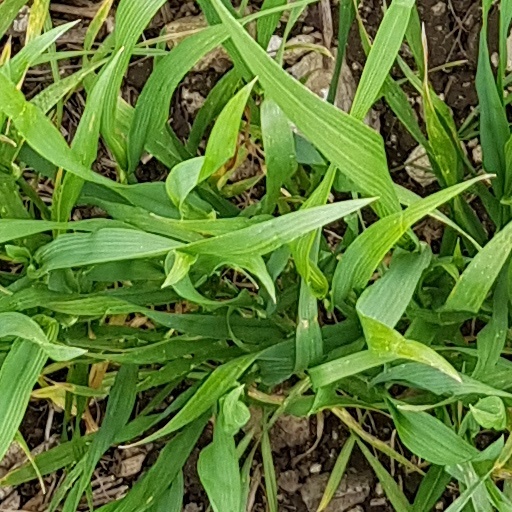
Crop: wheat